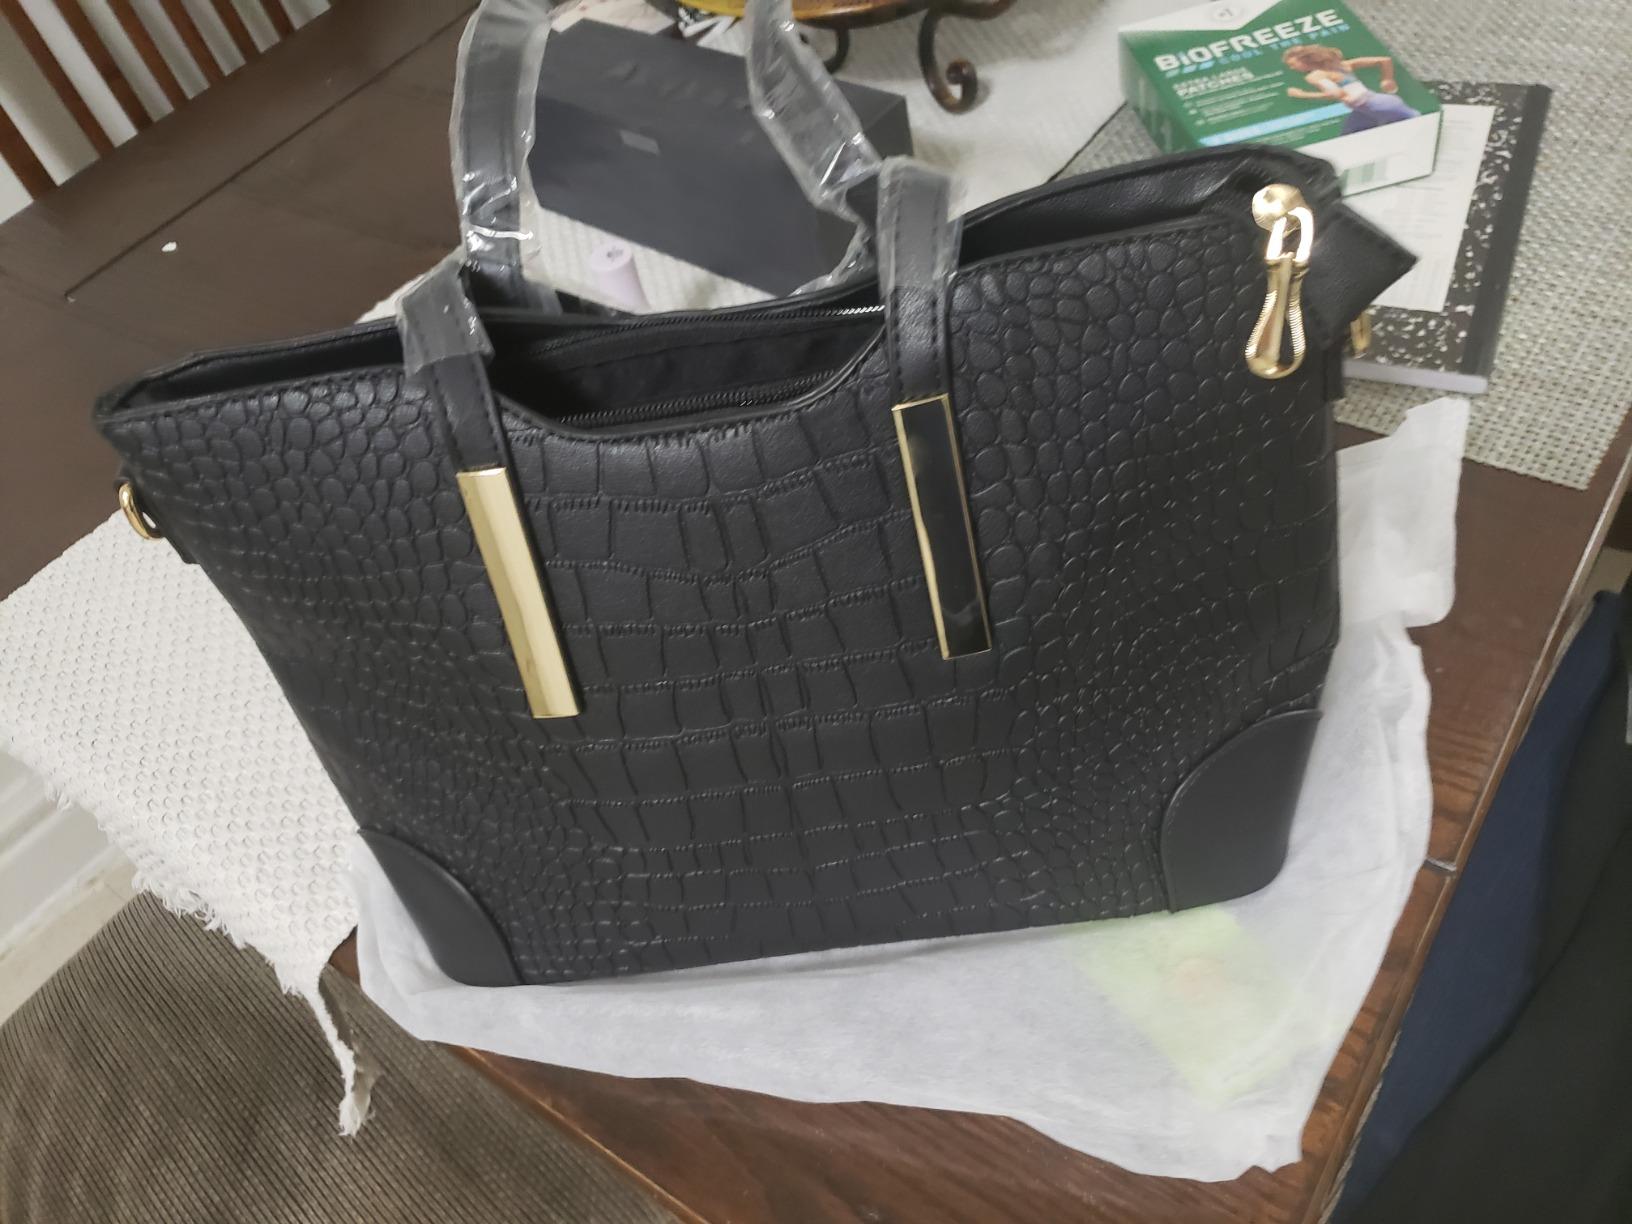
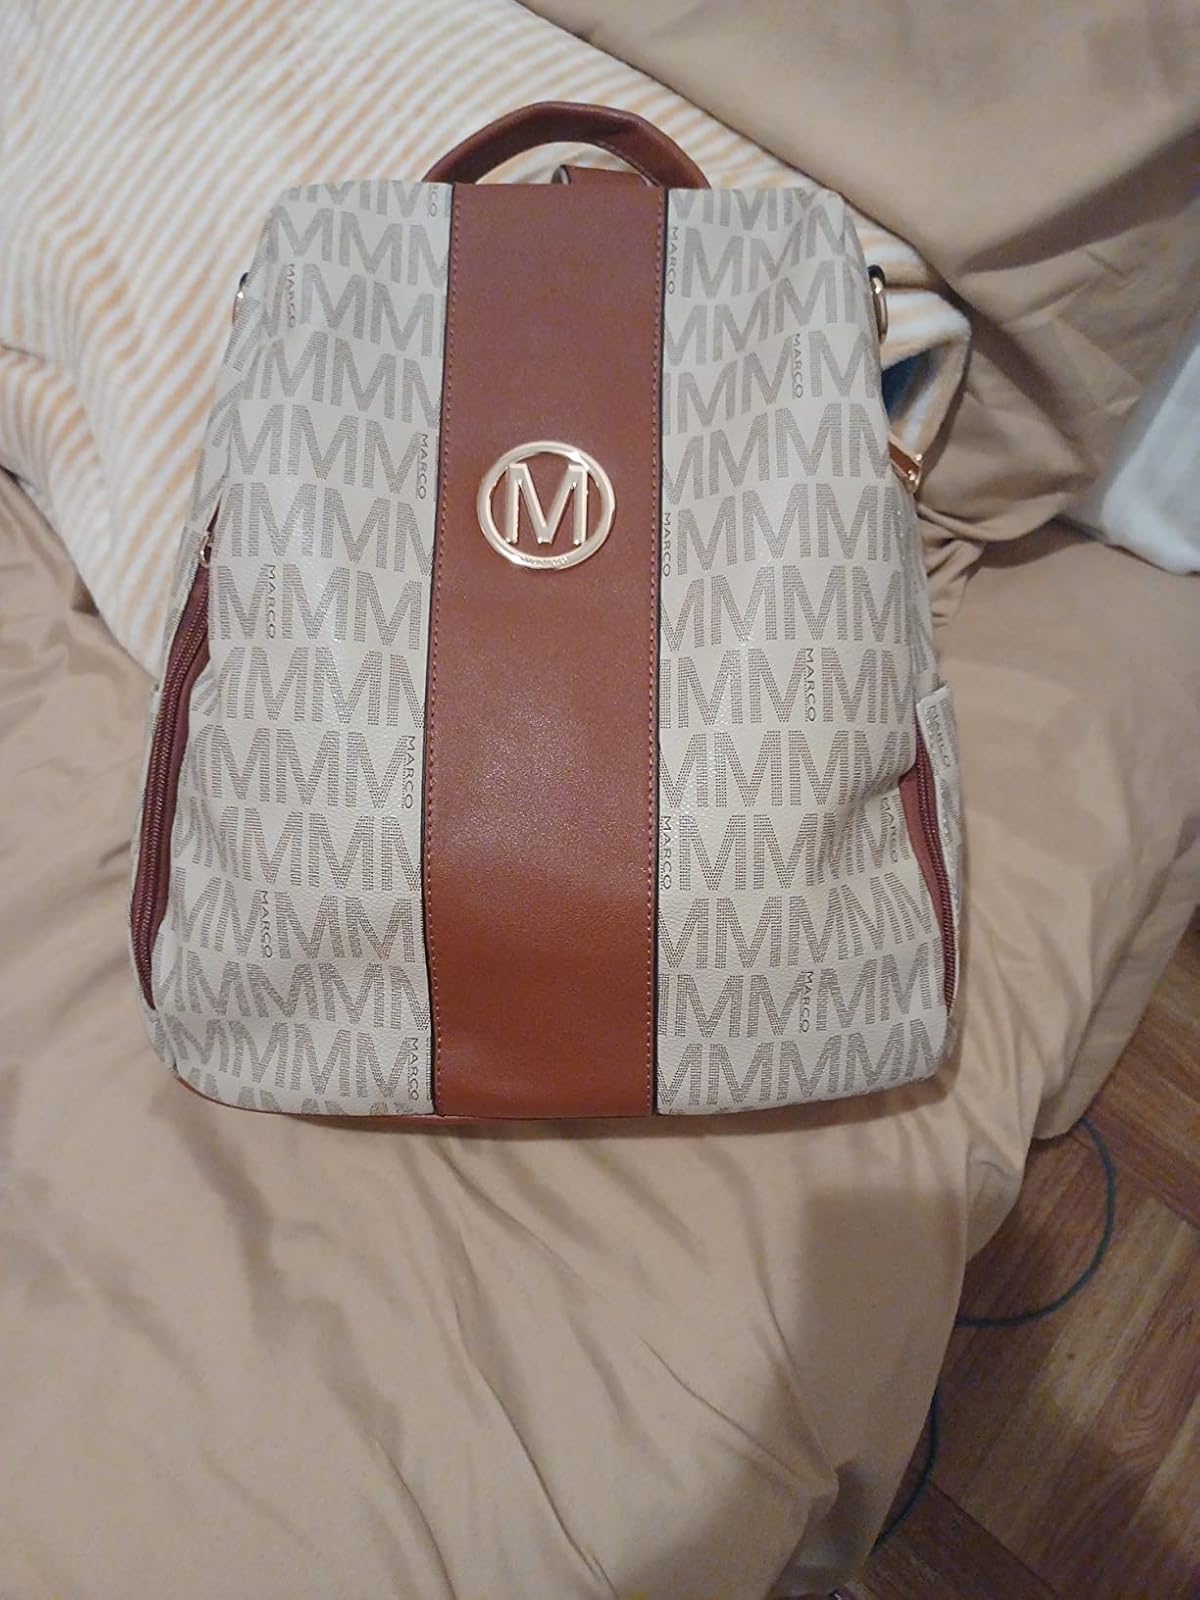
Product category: accessories_handbag
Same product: no